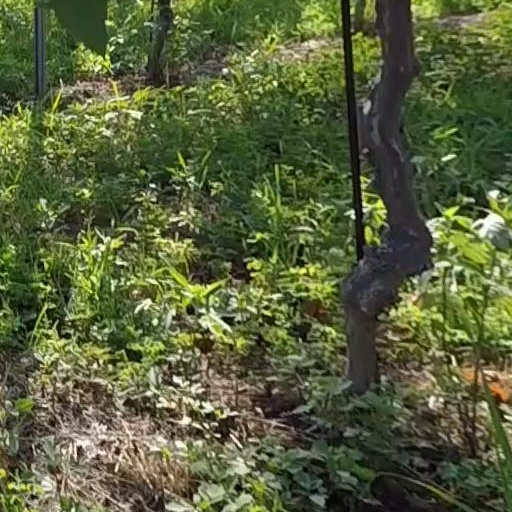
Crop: grape